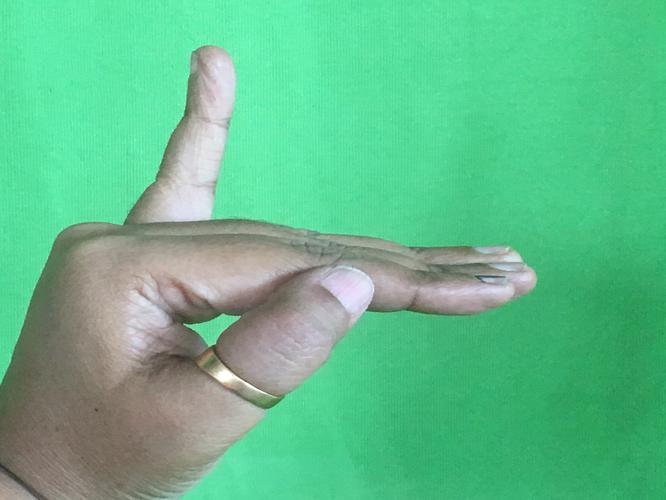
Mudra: Hamsapaksha
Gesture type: double_hand